X-10 Graphite Reactor

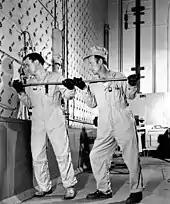
Two workmen in overalls put a rod into a hole on the reactor face

The X-10 Graphite Reactor was the world's second artificial nuclear reactor after Chicago Pile-1 and was the first reactor designed and built for continuous operation. It consisted of a huge block, long on each side, of nuclear graphite cubes, weighing around , that acted as a moderator. They were surrounded by of high-density concrete as a radiation shield. In all, the reactor was wide, deep and high. There were 36 horizontal rows of 35 holes. Behind each was a metal channel into which uranium fuel slugs could be inserted. An elevator provided access to those higher up. Only 800 (~64%) of the channels were ever used.